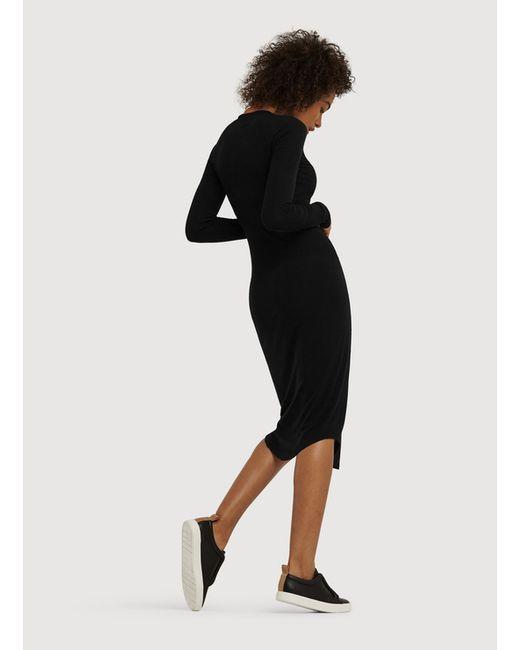
Slim Fit stylisches schwarzes Midikleid aus Baumwolle